Las Palmas

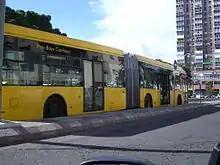

Las Palmas boasts a bus system, provided by the company "Guaguas Municipales". Municipal Bus Lines offers 40 urban transport routes. The main lines are the 1 (Teatro – Puerto), 2 (Alameda de Colón – Puerto), 17 (Teatro – El Rincón), 25 (Campus Universitario – El Rincón), 12 (Puerto – Hoya de la Plata) and 30 (Alameda de Colón – Santa Catalina, via Rehoyas). In addition, two circular lines (A: Santa Catalina – Santa Catalina, via Alcaraveneras) and B (Santa Catalina – Santa Catalina, via Ciudad Alta).